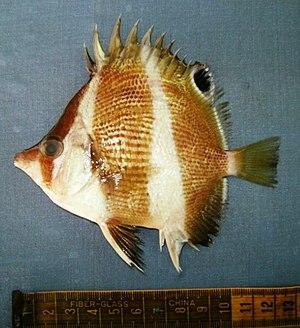
Roa est un genre de poissons de récifs coralliens de la famille des Chaetodontidae.